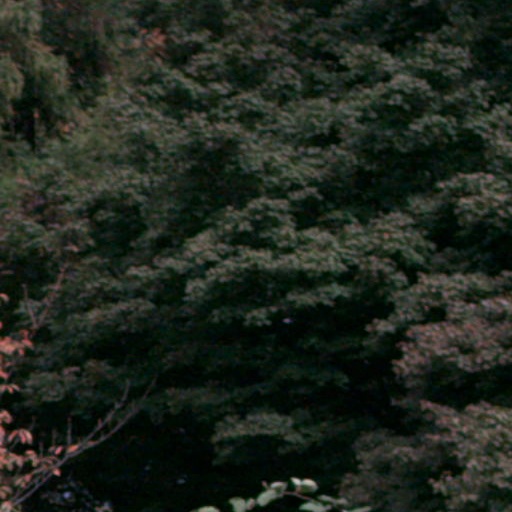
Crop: cassava